Kjell Arild Pollestad

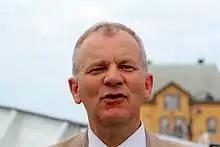
Kjell Arild Pollestad

Kjell Arild Pollestad, OP (born 27 May 1949 in Hå, Jæren) is a Norwegian Catholic author, translator, theologian, philologist, and Dominican priest.